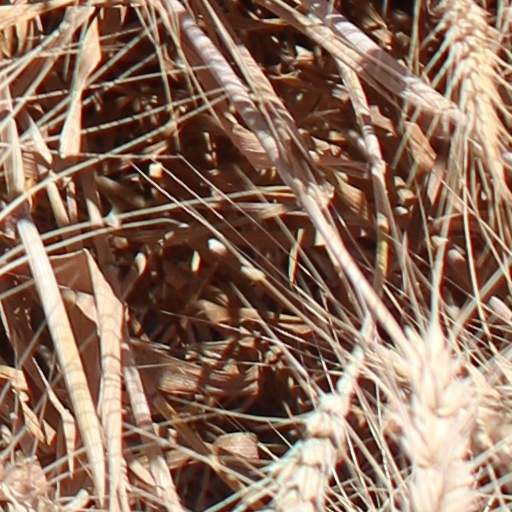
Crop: wheat